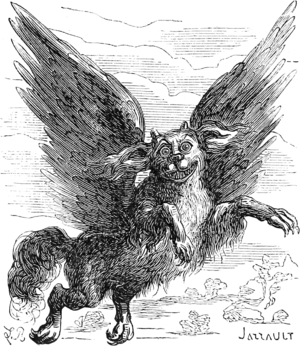
Glasya-Labolas, également connu sous de nombreux autres noms tels que Caacrinolaas, Caassimolar, Classyalabolas, Classialabolas, Glassia-labolis, ... est un démon issu des croyances de la goétie, science occulte de l'invocation d'entités démoniaques.